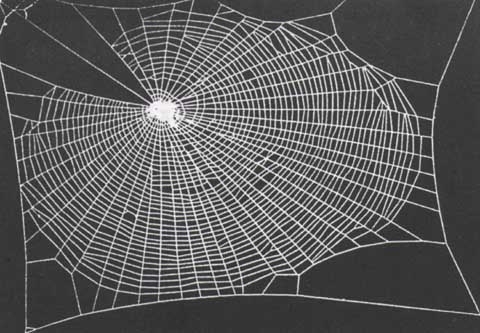
Texture: cobwebbed